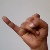
The image shows a hand gesture representing the letter 'J' in Indian Sign Language.